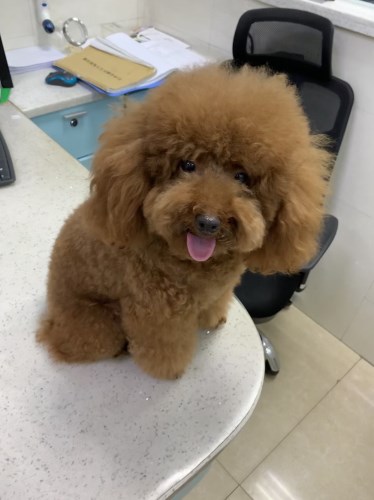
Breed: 2925-n000114-toy_poodle